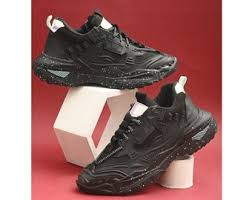
Label: Sneaker